Norbert-Bertrand Barbe

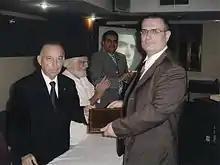
A portrait of Norbert-Bertrand Barbe receiving award

Norbert-Bertrand Barbe is a French art historian, semiologist, artist and writer. He was born in 1968 and has a master's degree in art history (Université Paris X, 1991) and a Ph.D. in Comparative Literature (Université d'Orléans, 1996). He is an Honorary Member of the Nicaraguan Academy of Language.